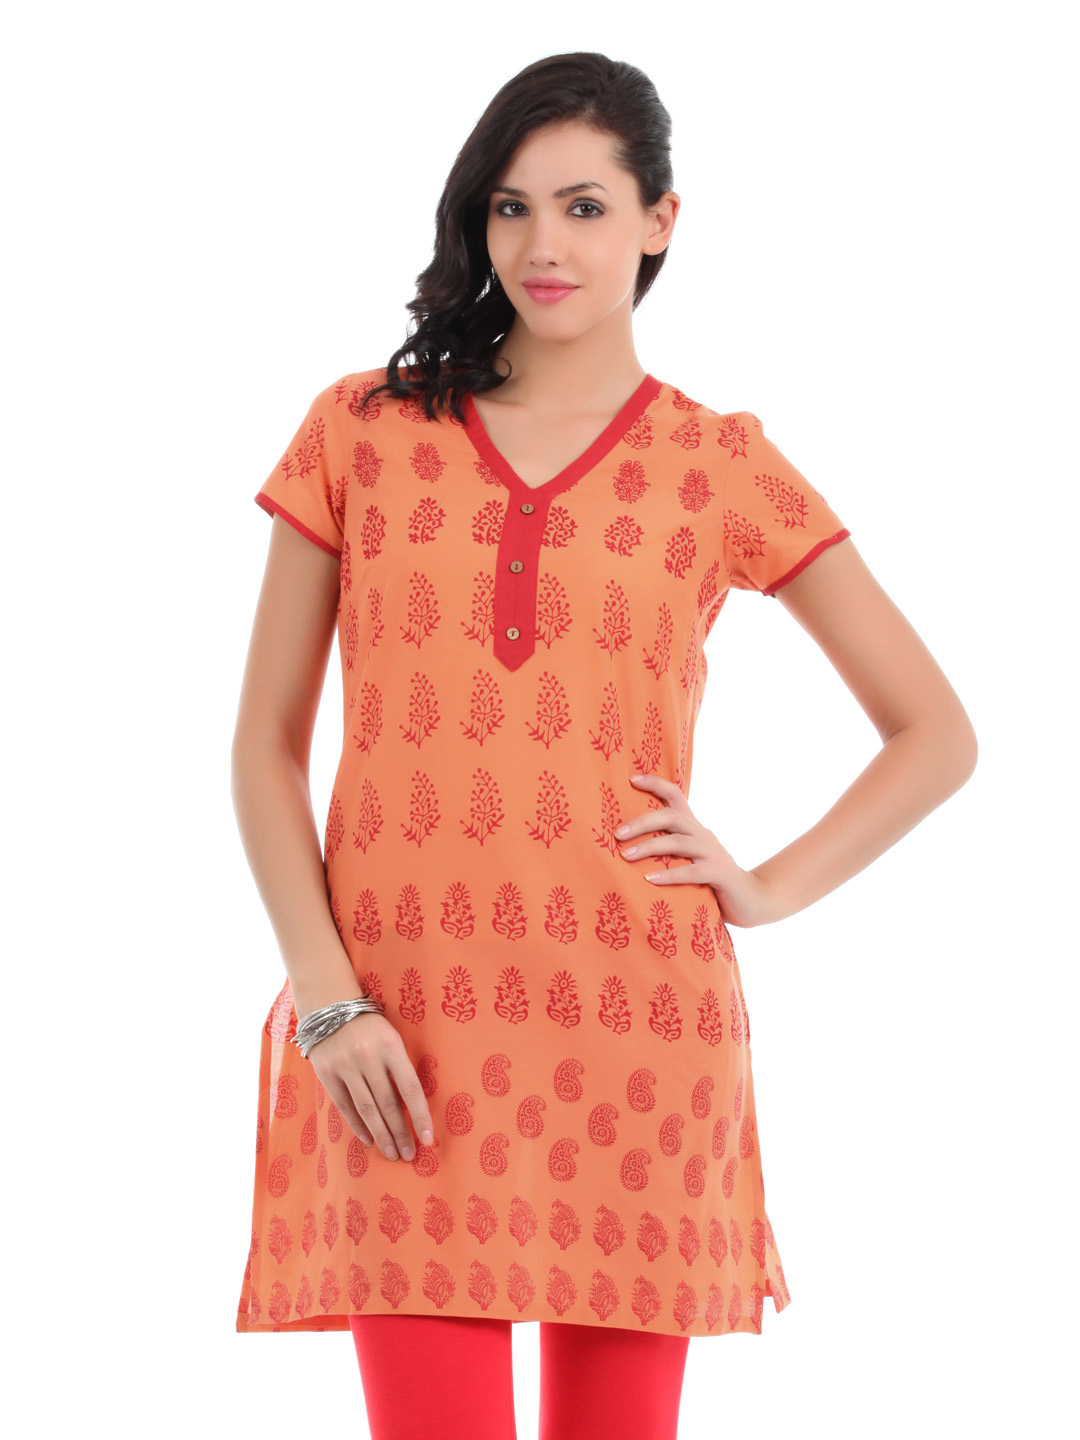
Aurelia Women Orange Kurta
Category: Apparel / Topwear / Kurtas
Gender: Women
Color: Orange
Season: Summer 2012
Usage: Ethnic